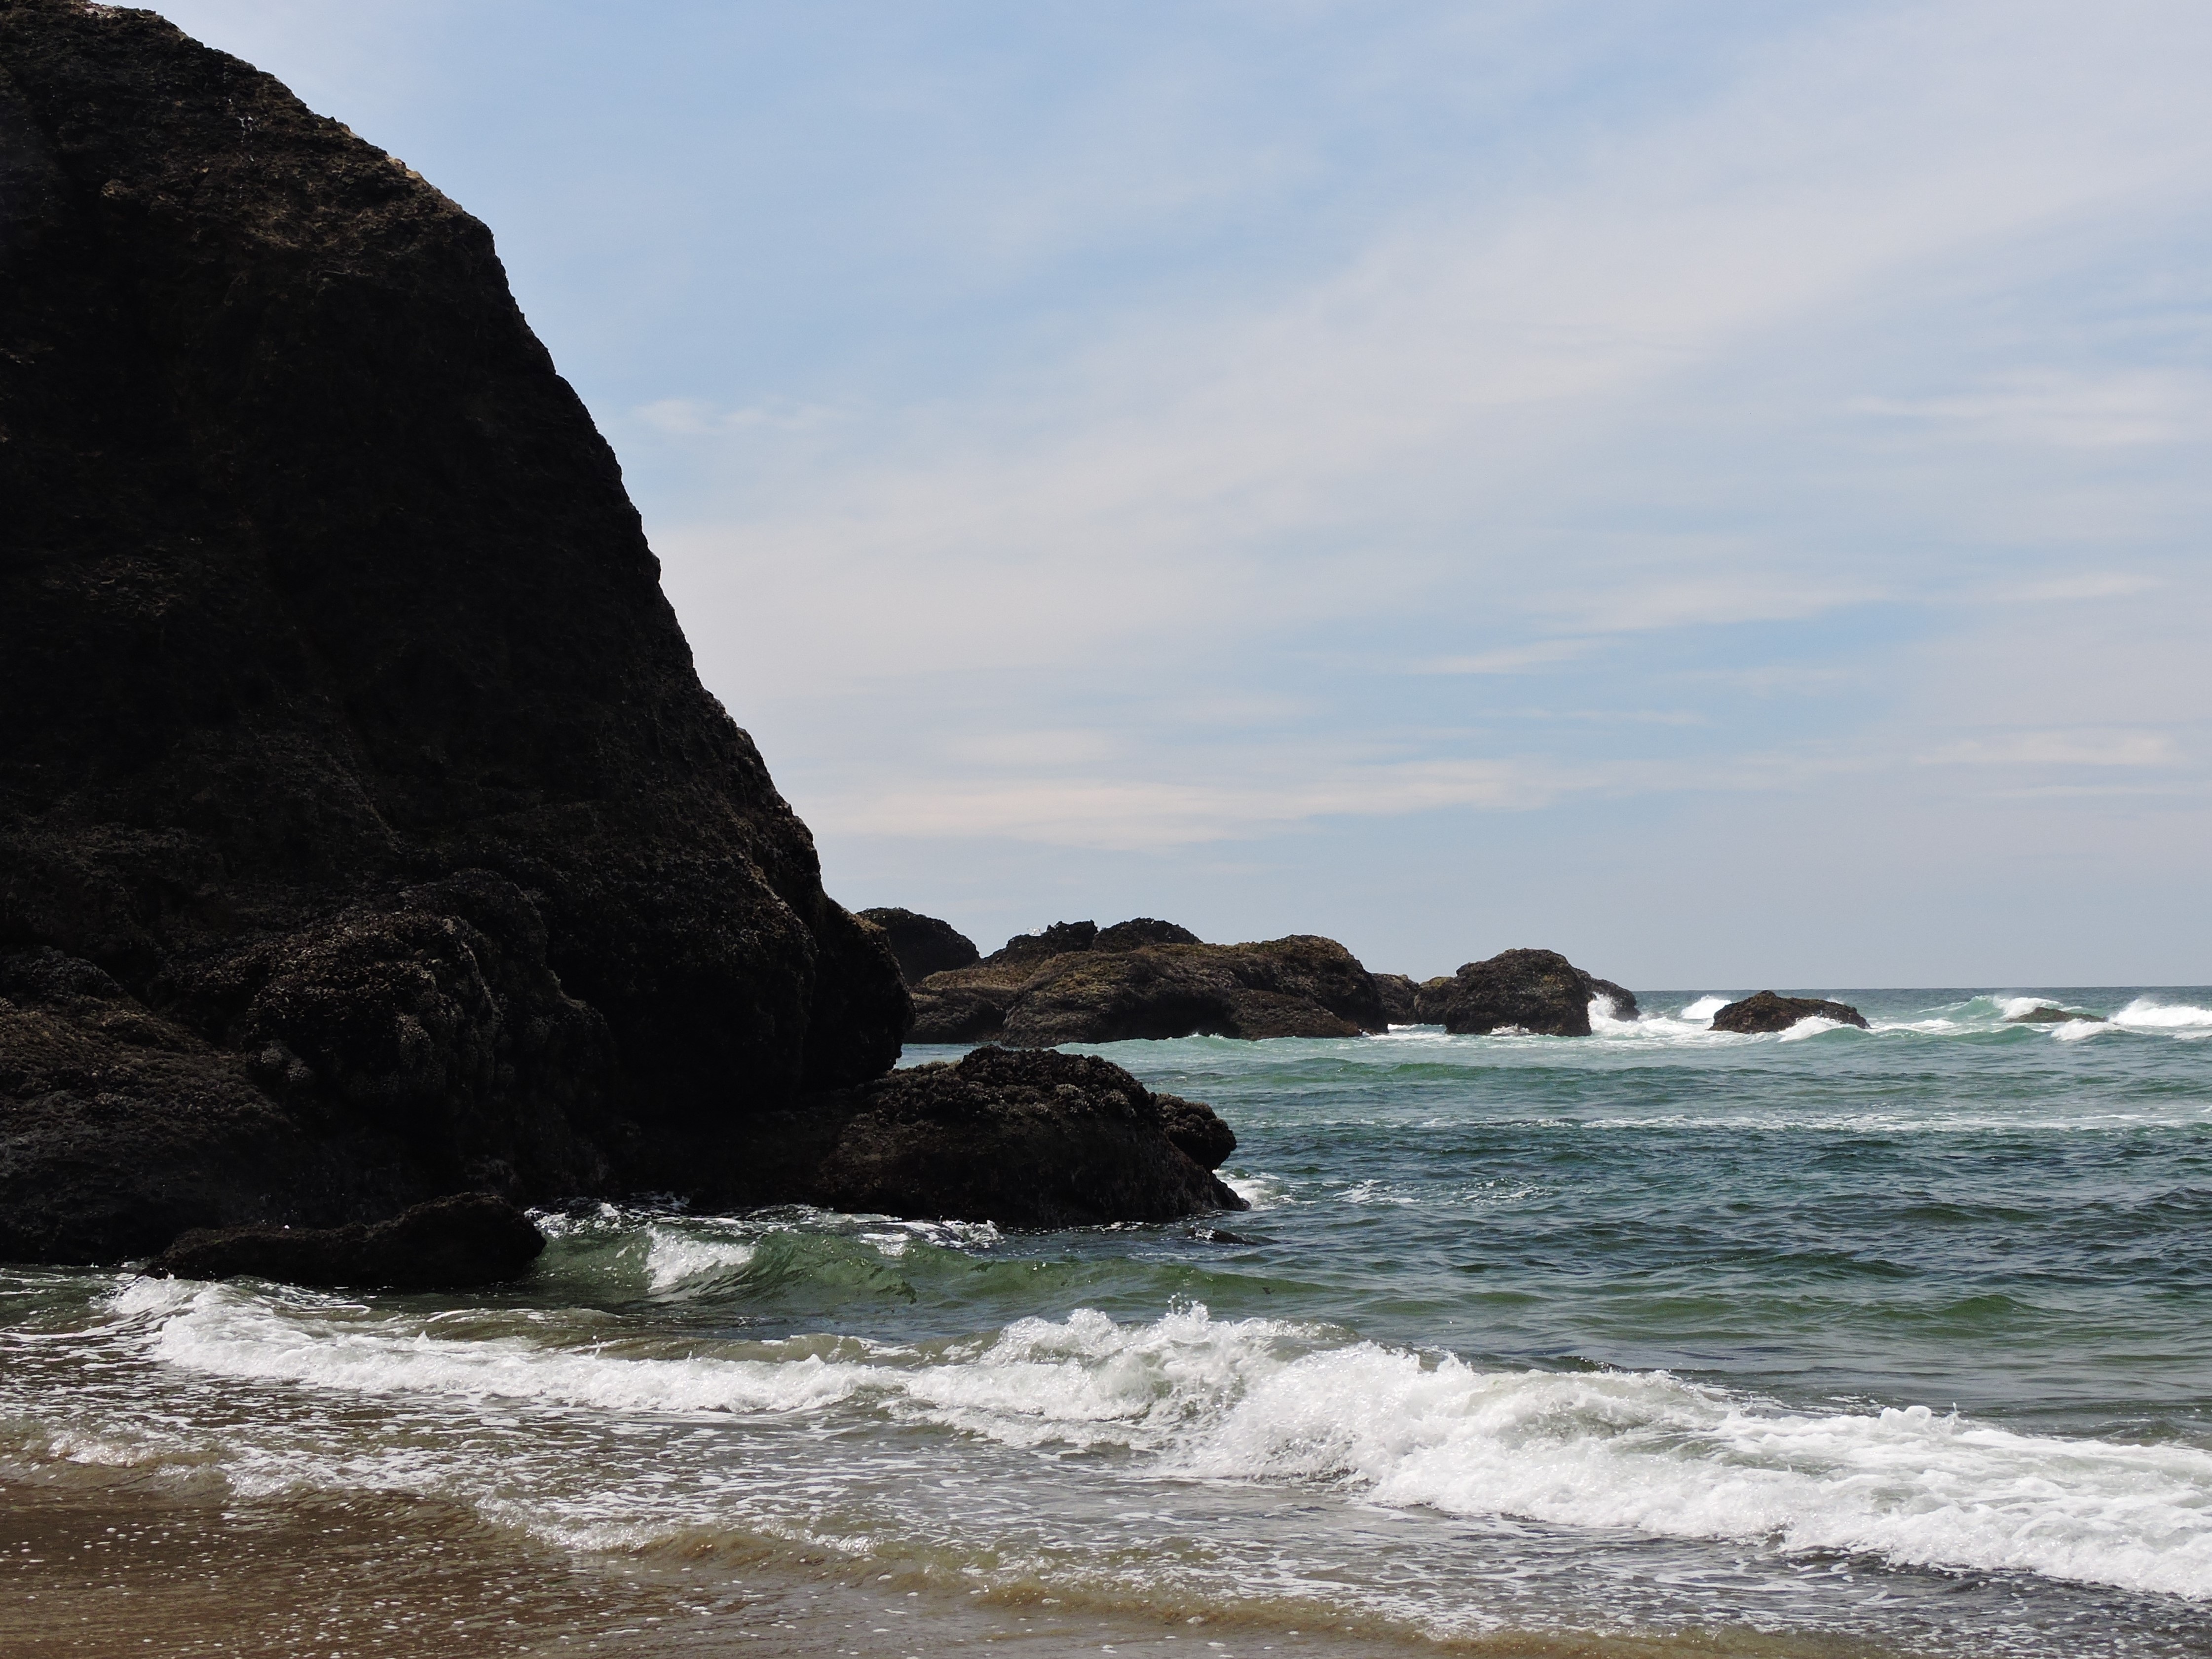
beach, sea, coast, water, nature, sand, rock, ocean, shore, wave, cliff, cove, bay, blue, terrain, material, body of water, cape, landform, oregon coast, three arch rocks, wind wave